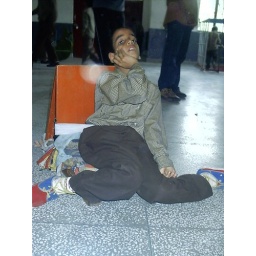
Sahil in a wooden crate chair